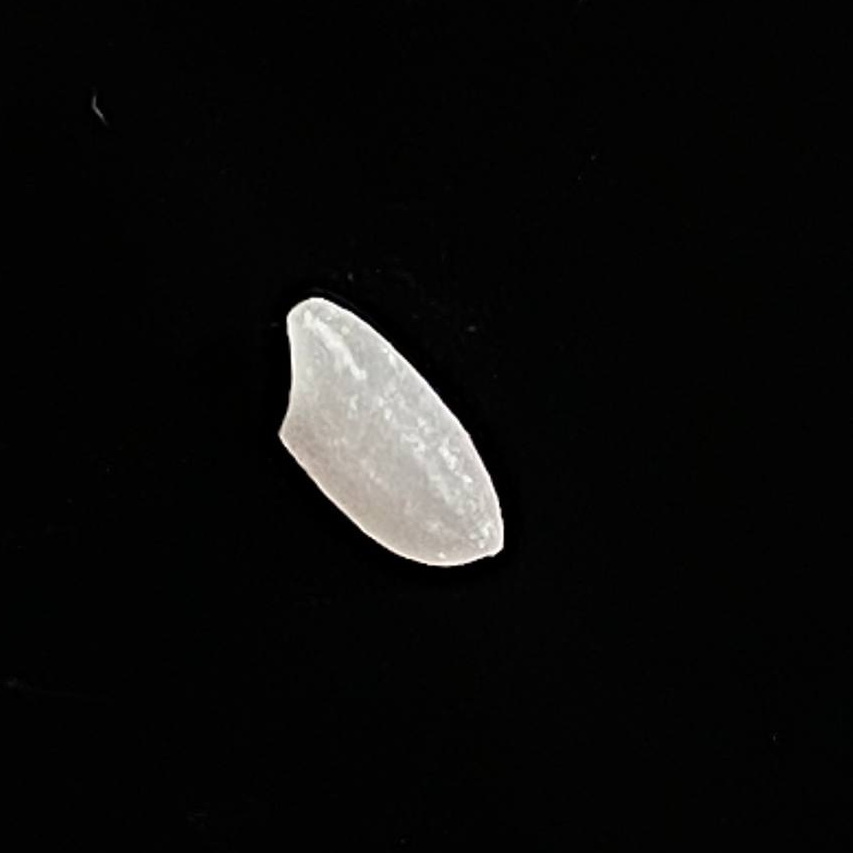
Rice variety: Chinigura_Polao